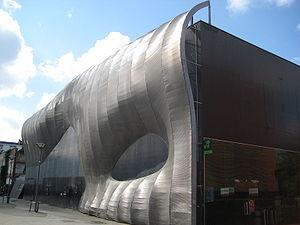
La Maison Folie Wazemmes est un équipement culturel de la Ville de Lille, ouvert à l'occasion de l'événement Lille 2004, capitale européenne de la culture.
Lars Spuybroek est un artiste et architecte néerlandais.